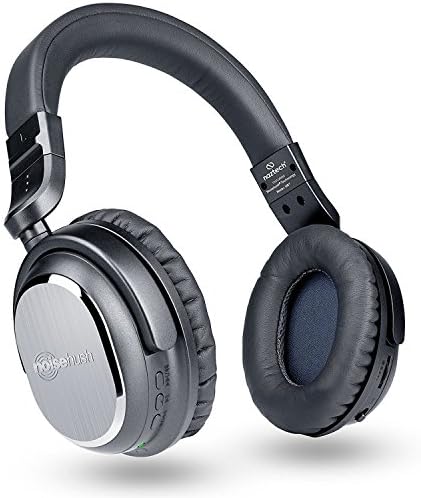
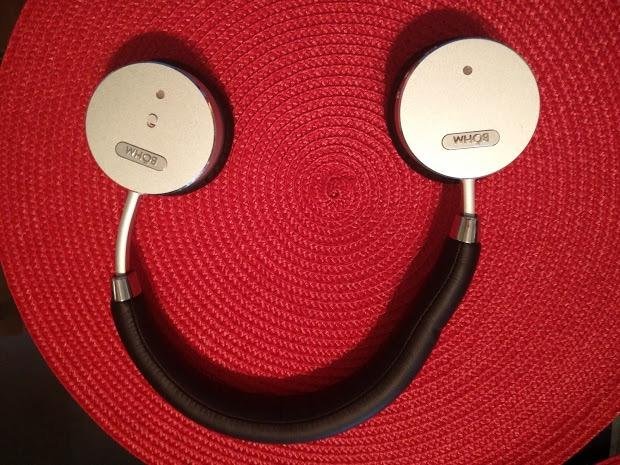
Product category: headphones
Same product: no